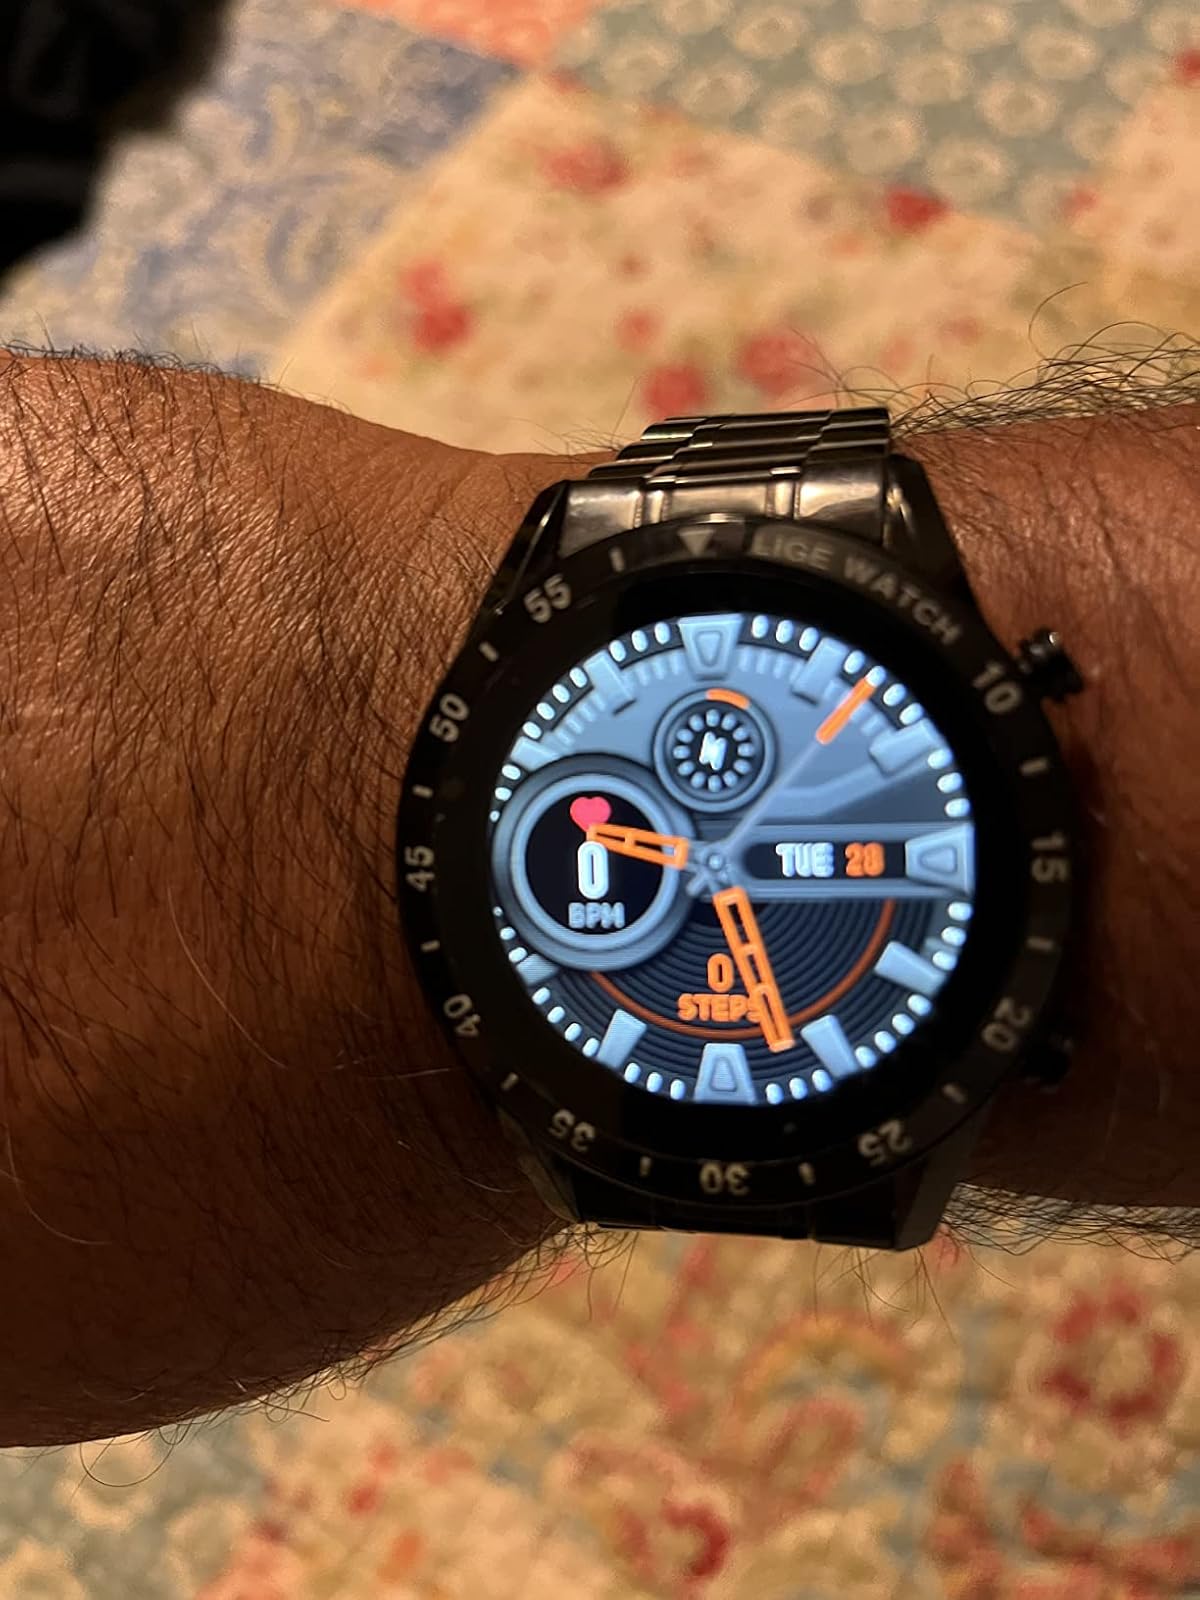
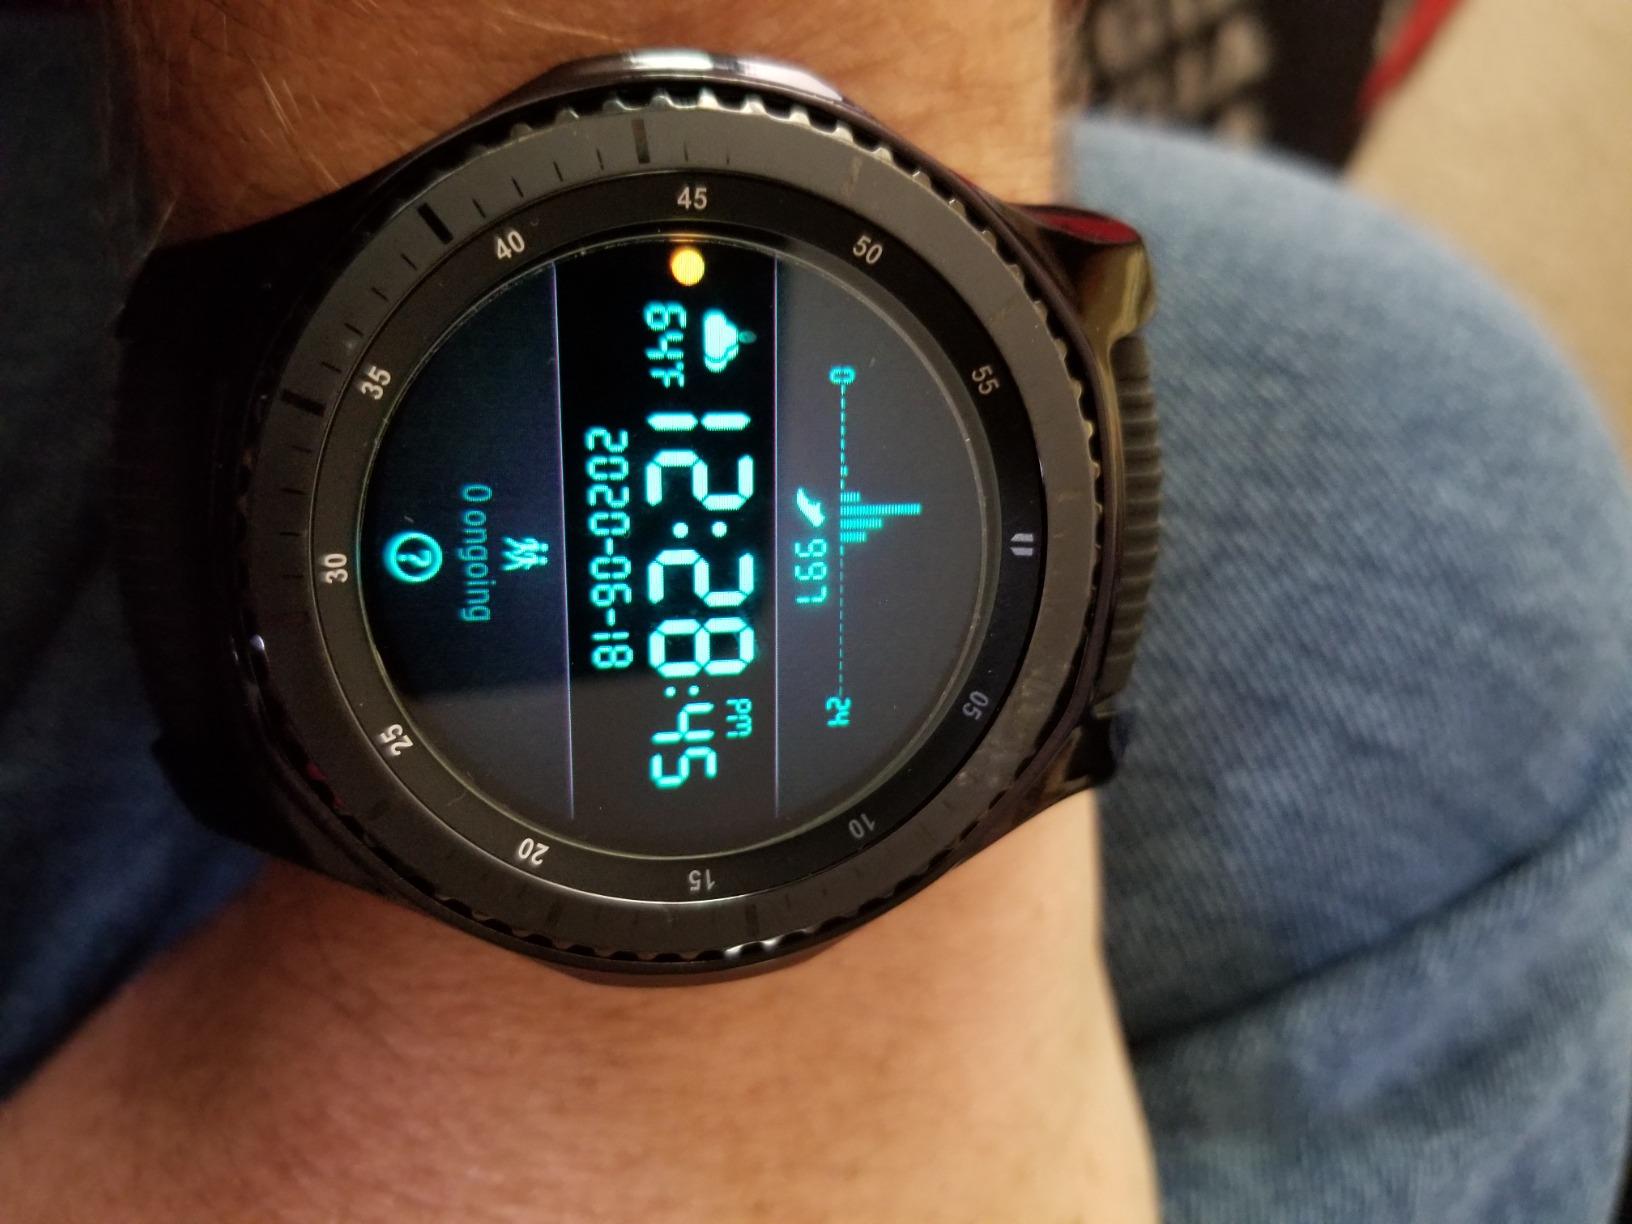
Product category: smartwatch
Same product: no